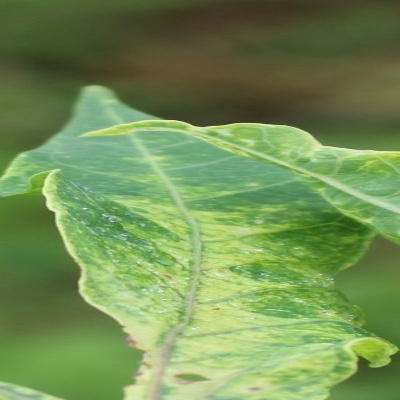
Crop: Cassava
Condition: mosaic